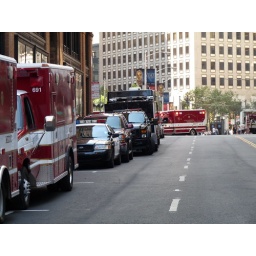
Trauma the new NBC TV show filming in San Francisco at Bush and Sansome street